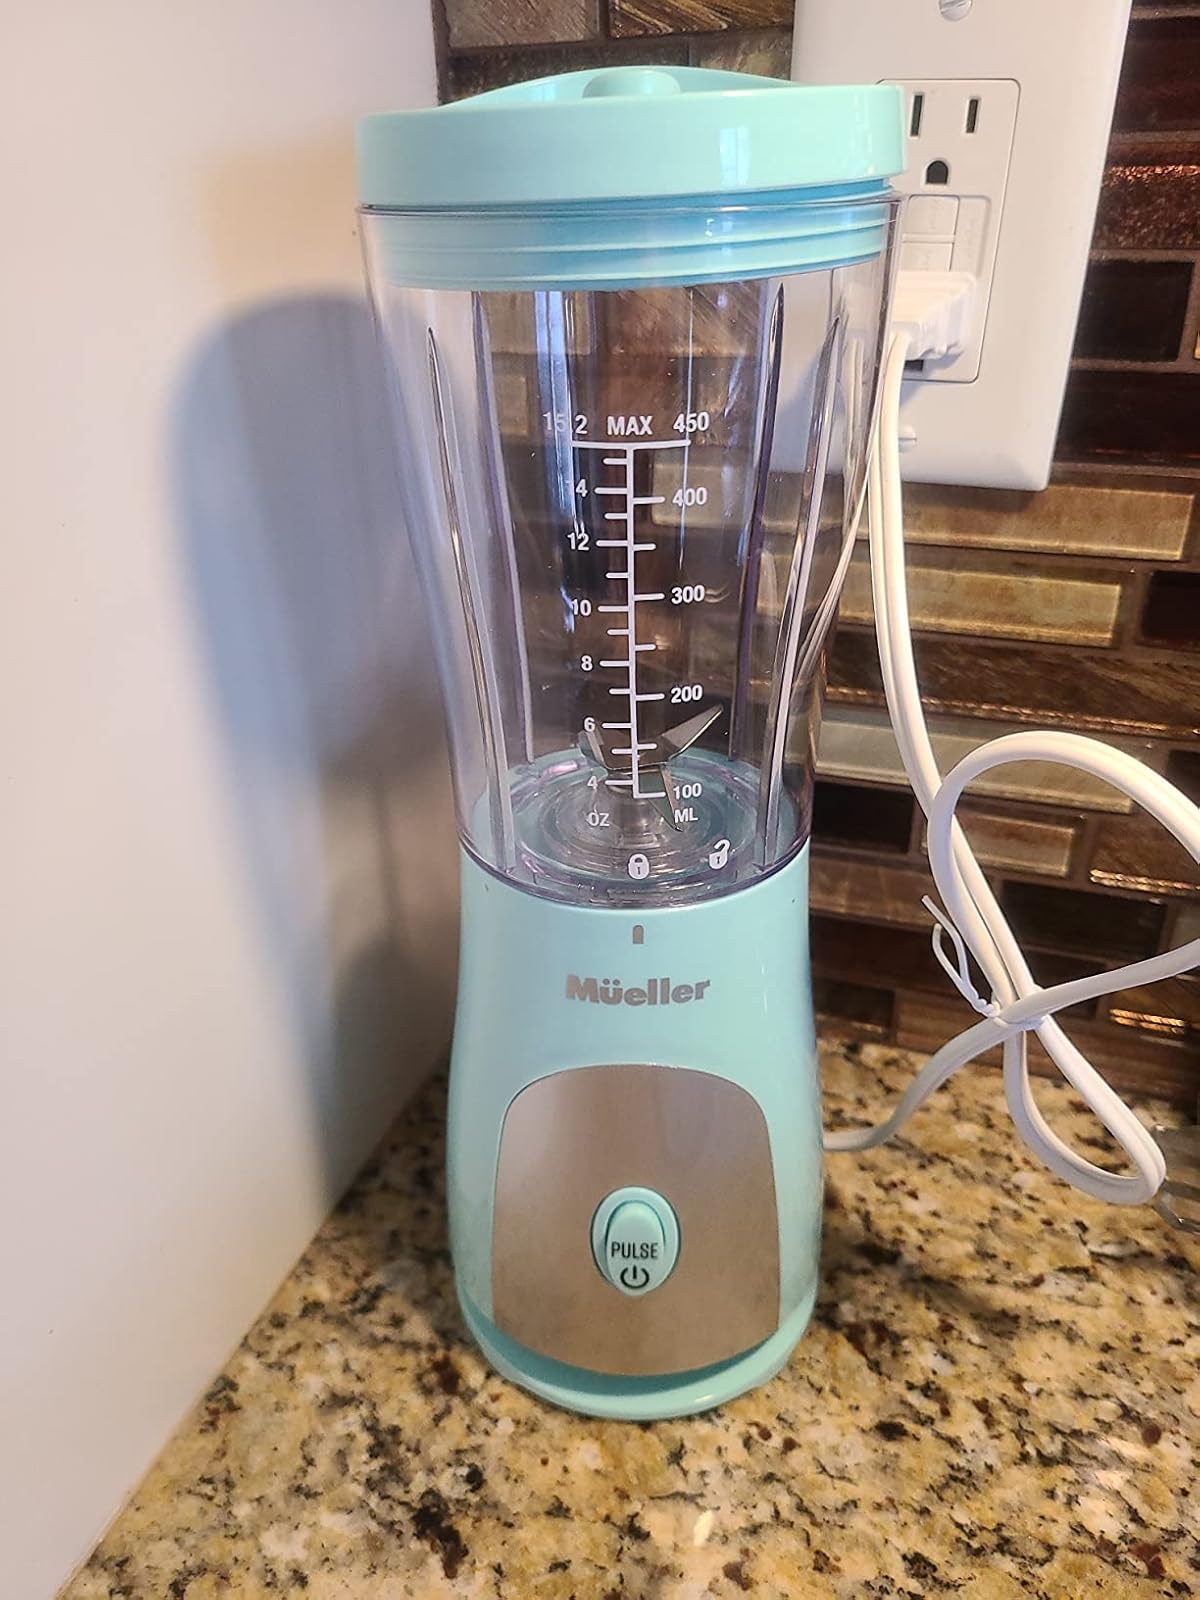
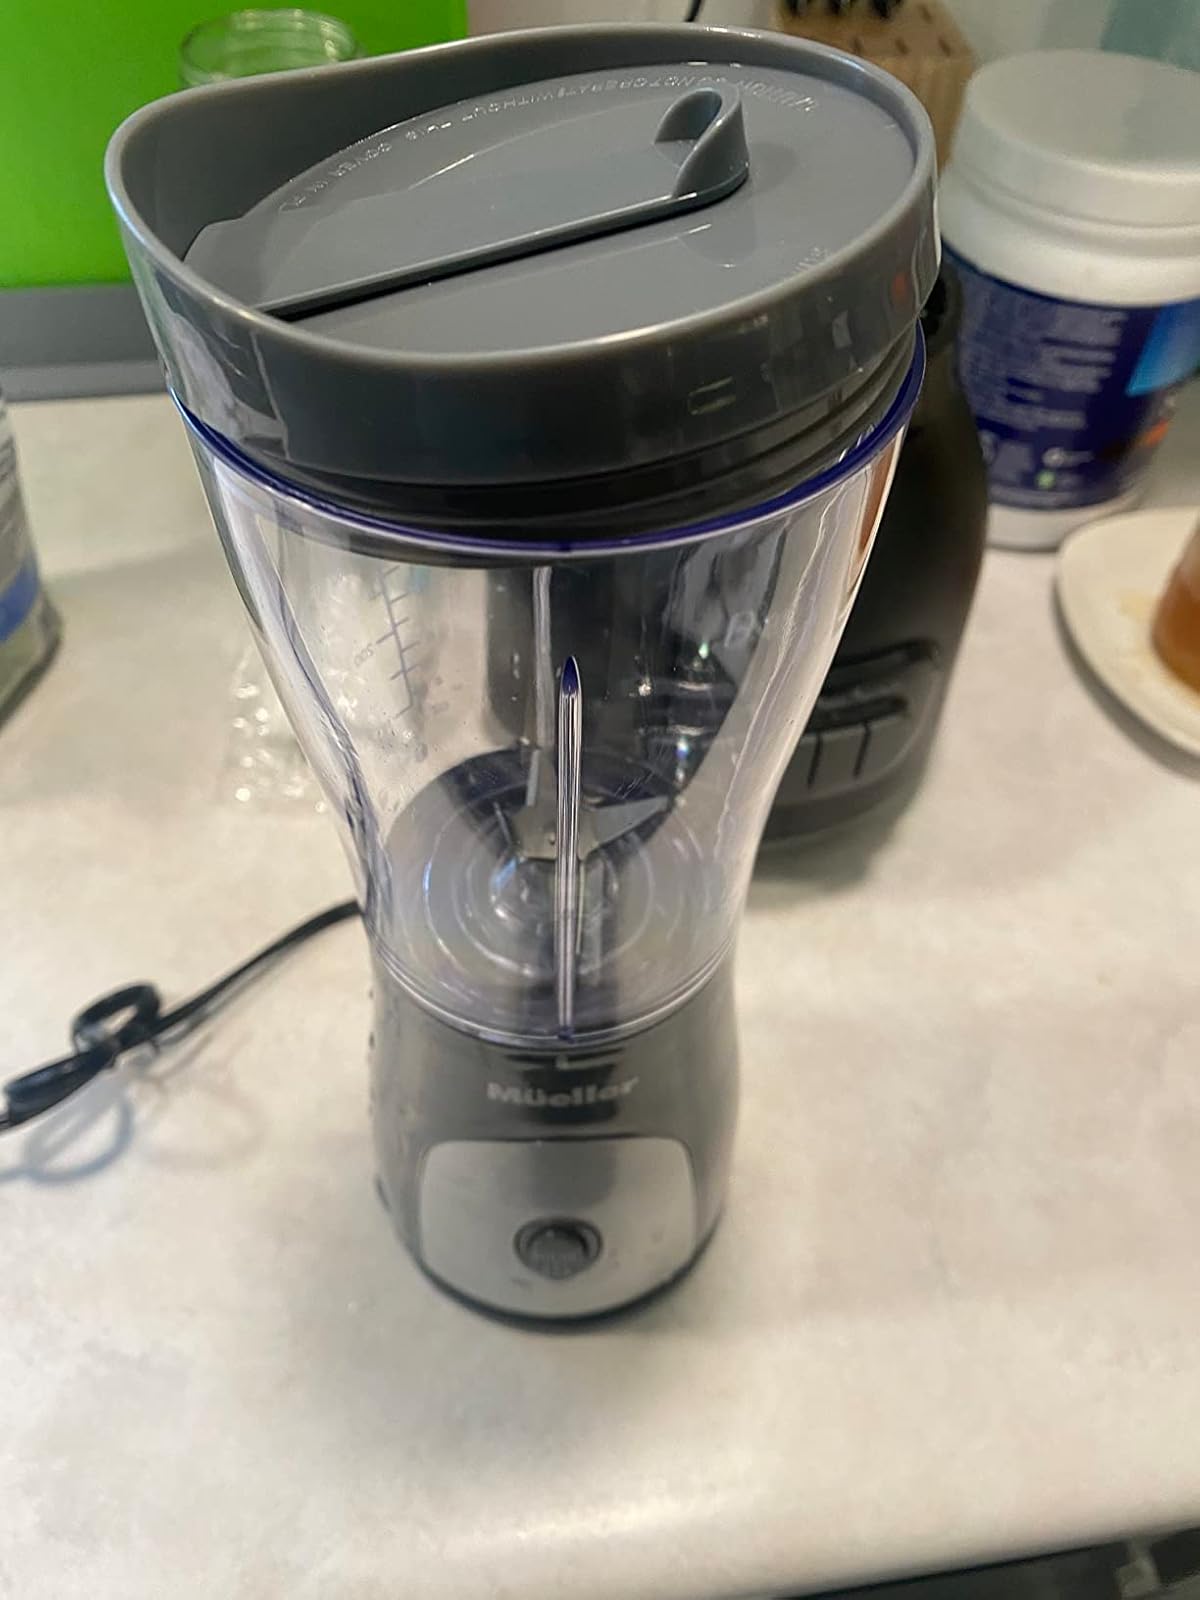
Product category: items_blender
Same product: no